Rephaite

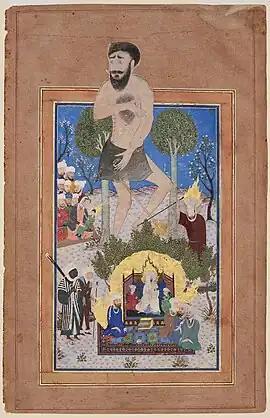
"Musa va 'Uj", a 15th-century manuscript painting from Iran or Iraq, depicting the Rephaite Og.

In the Hebrew Bible, as well as non-Jewish ancient texts from the region, the Northwest Semitic term Rephaite or Repha'im (cf. the plural word in) refers either to a people of greater-than-average height and stature in Deuteronomy 2:10-11, or departed spirits in the afterlife, Sheol as written in the following scriptures: Isaiah 26:14; Psalms 88:10, and Proverbs 9:18, as well as Isaiah 14:9.